Great Lakes Patrol

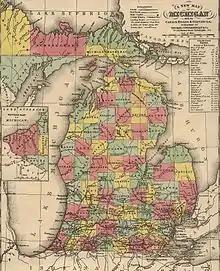
"An 1853 map of Michigan."

In 1853 the USS "Michigan" was assigned to operate against criminals who were ravaging the logging industry. These so called timber pirates conducted illegal cutting of timber on federal land and then smuggled the valuable commodity out of the area in order to sell it. The areas most affected were in the western Great Lakes region, along the coasts of Michigan, Wisconsin, Illinois and Minnesota. Much of these forested areas controlled by the government were reserved for the building of new warships.